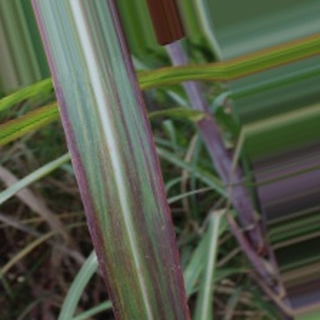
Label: sugarcane_bacterial_blight